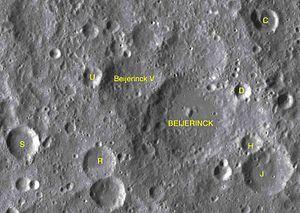
Beijerinck est un cratère d'impact sur la face cachée de la Lune. Le nom fut officiellement adopté par l'Union astronomique internationale en 1970, en référence à Martinus Willem Beijerinck.